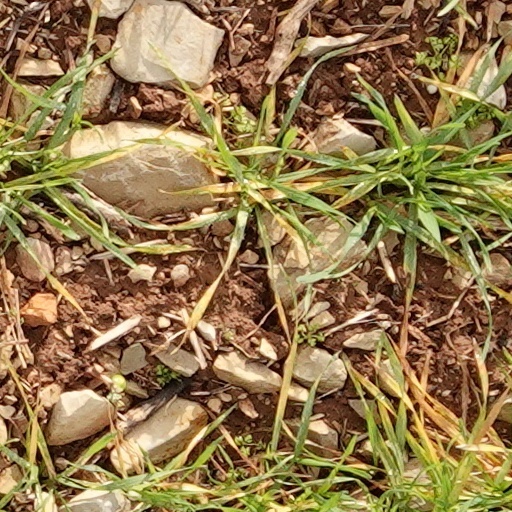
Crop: wheat